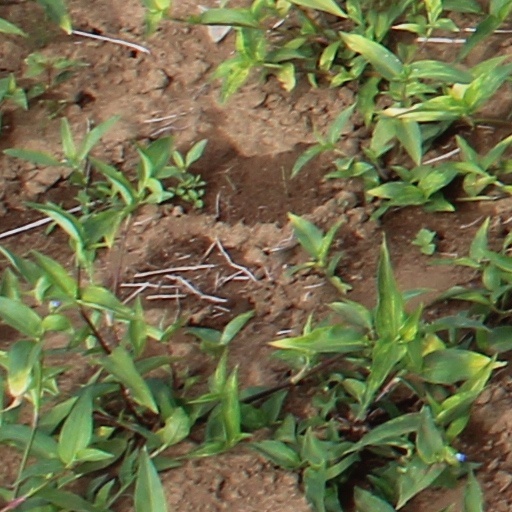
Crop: wheat